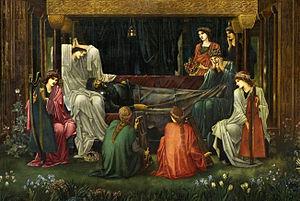
Le Morte d'Arthur, qui signifie « la mort d'Arthur », est la compilation de romans arthuriens français et anglais de Thomas Malory. Le livre comprend des écrits de Malory et raconte de plus vieilles histoires à la lumière de ses interprétations. Il a été écrit vers 1469 quand Malory était en prison. Le texte est conservé dans le manuscrit dit de Winchester copié dans la décennie suivant la mort de Malory en 1471 et il a été publié pour la première fois en 1485 par William Caxton.
Sir Edward Burne-Jones, né le 28 août 1833 à Birmingham et mort le 17 juin 1898 à Londres, 1ᵉʳ baronnet, est un peintre britannique préraphaélite.
Lanzelet est un roman du cycle arthurien en moyen haut-allemand écrit vers 1200 par l'auteur de langue allemande Ulrich von Zatzikhoven. Composé de 9 444 vers, le roman raconte l'histoire et les aventures du chevalier Lanzelet. Il est le premier roman allemand de Lancelot, les autres grands auteurs médiévaux allemands comme Walther von der Vogelweide, Hartmann von Aue et Wolfram von Eschenbach ayant rédigé leurs œuvres sur d'autres thèmes.